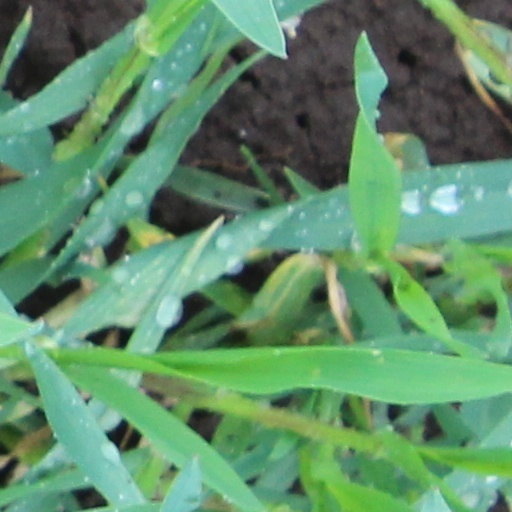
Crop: wheat